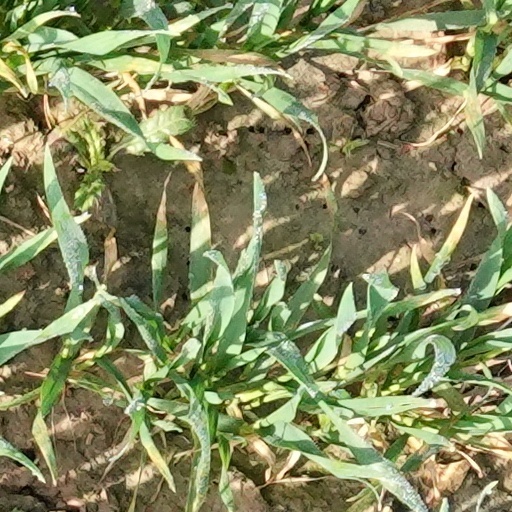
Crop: wheat